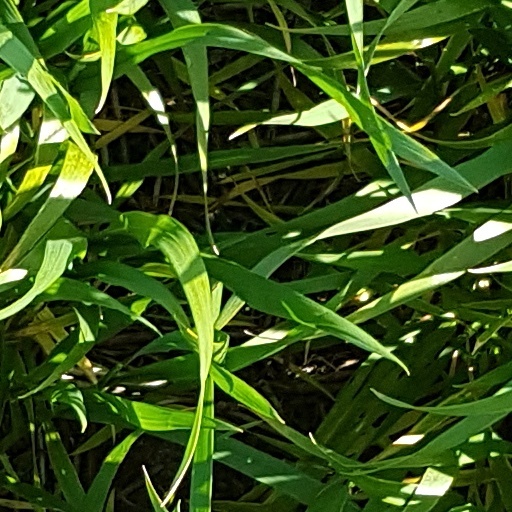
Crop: wheat